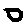
Label: 0